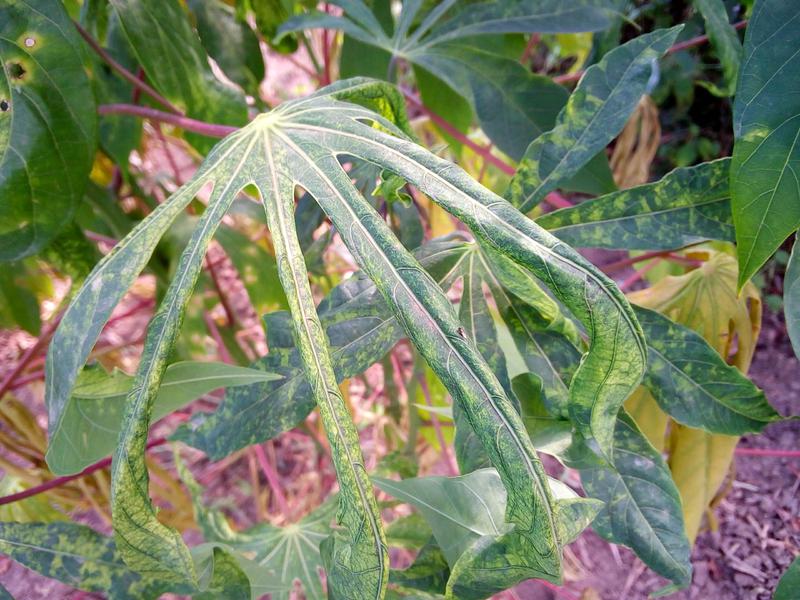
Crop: cassava
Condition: mosaic_disease